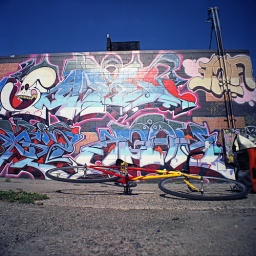
Just my old bike in front of a wall of graffiti, with my bag to the side.